Atlantic Canada

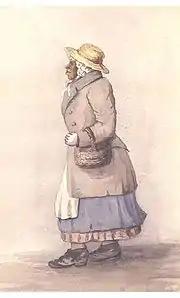

After the conclusion of the American Revolution with the signing of the Treaty of Paris in 1783 many loyalists from the United States settled in the region. This influx of immigrants caused the partition of Nova Scotia creating New Brunswick. Additionally these immigrants changed the culture and character of the region which had historically been French towards more British styled communities. It also marked one of the first large waves of migration to the area that established a predominantly Anglo-Canadian population. Some of the new settlers brought with them Black slaves. Also 3,000 Black loyalists who were slaves during the war and who sided with the British were given freedom and evacuated with other Loyalists from New York to Nova Scotia. Most of the free Blacks settled at Birchtown, the most prominent Black township in North America at the time.